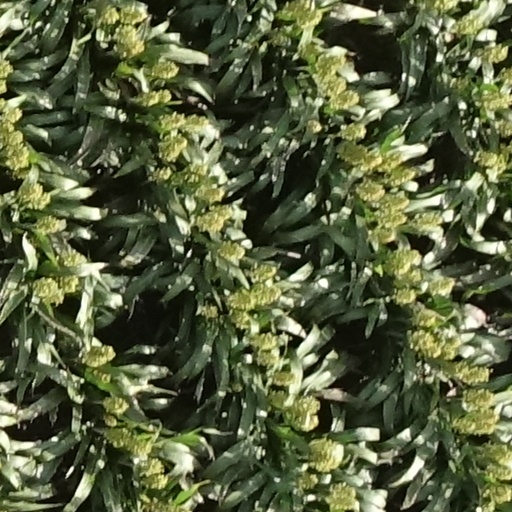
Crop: sorghum